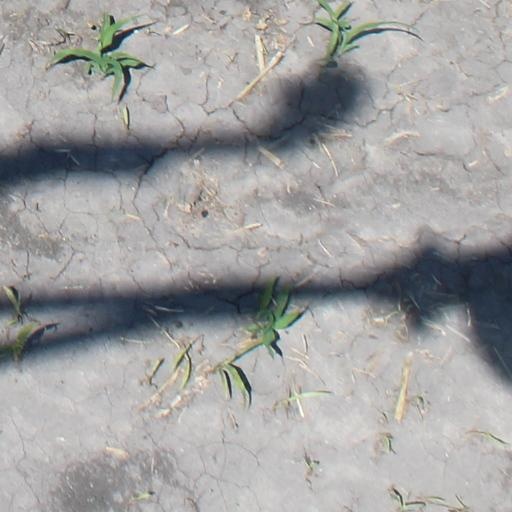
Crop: maize; corn